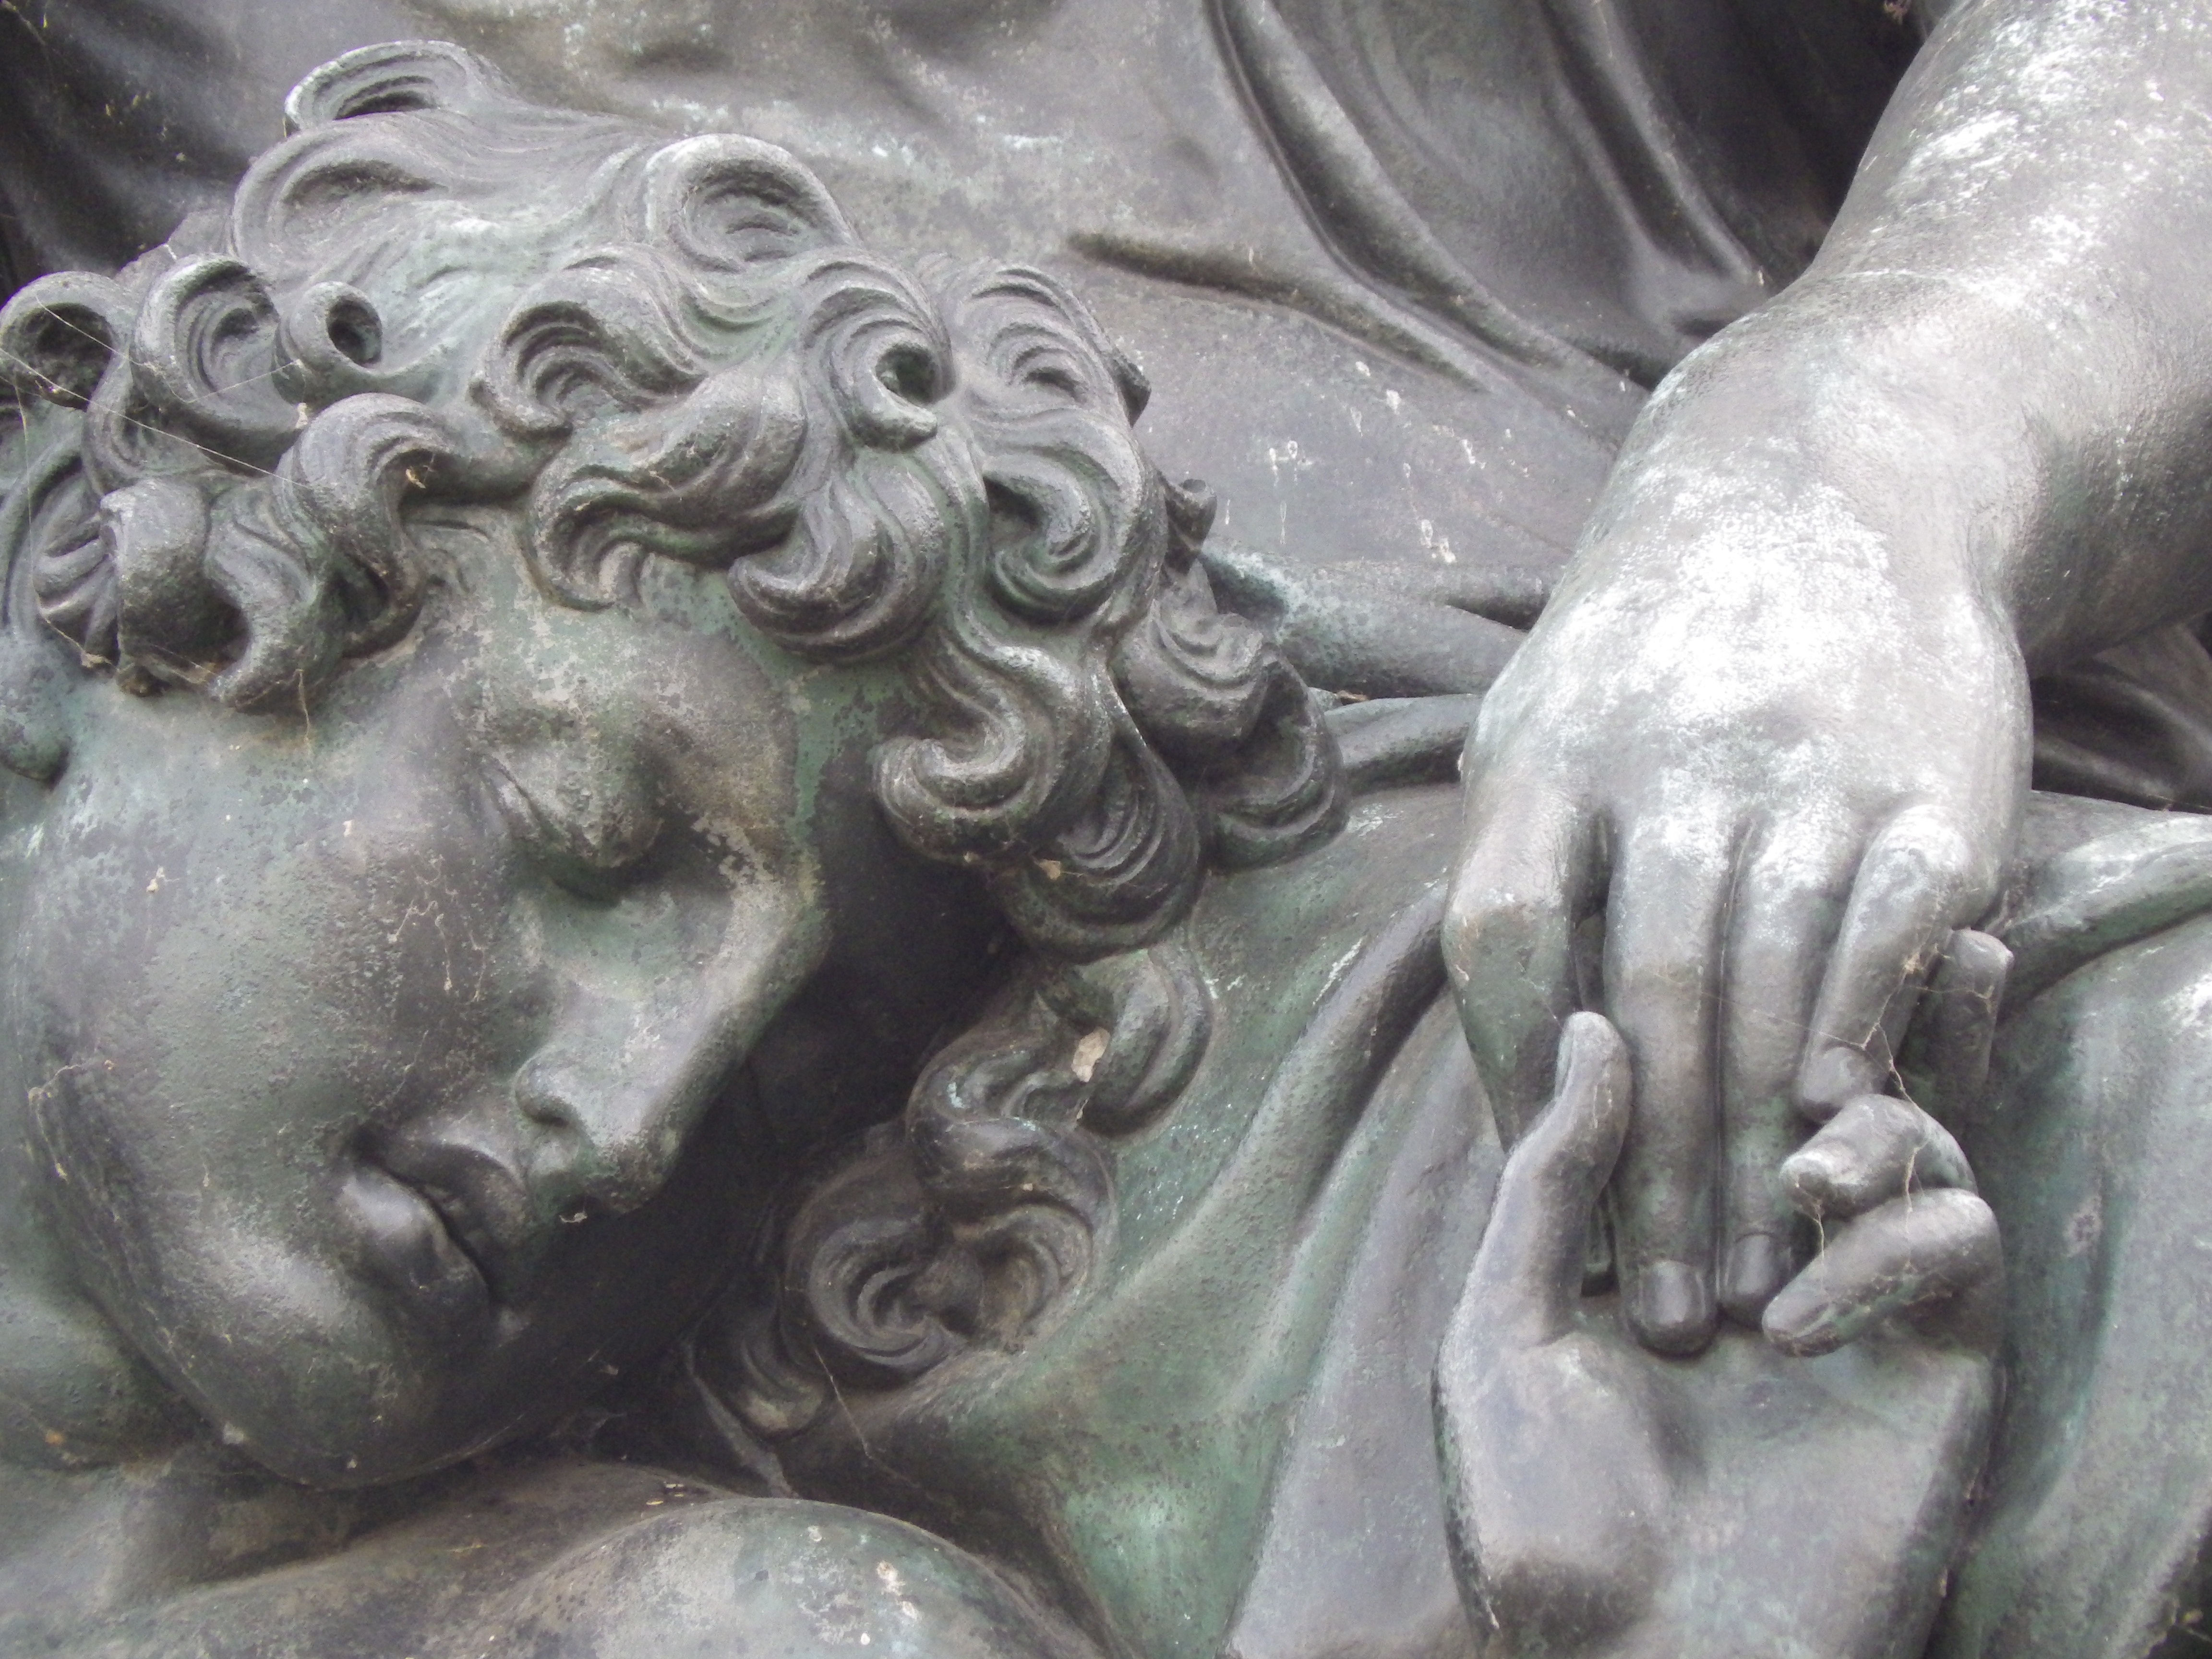
monument, statue, places of interest, sculpture, art, temple, carving, relief, historically, dresden, stone carving, ancient history